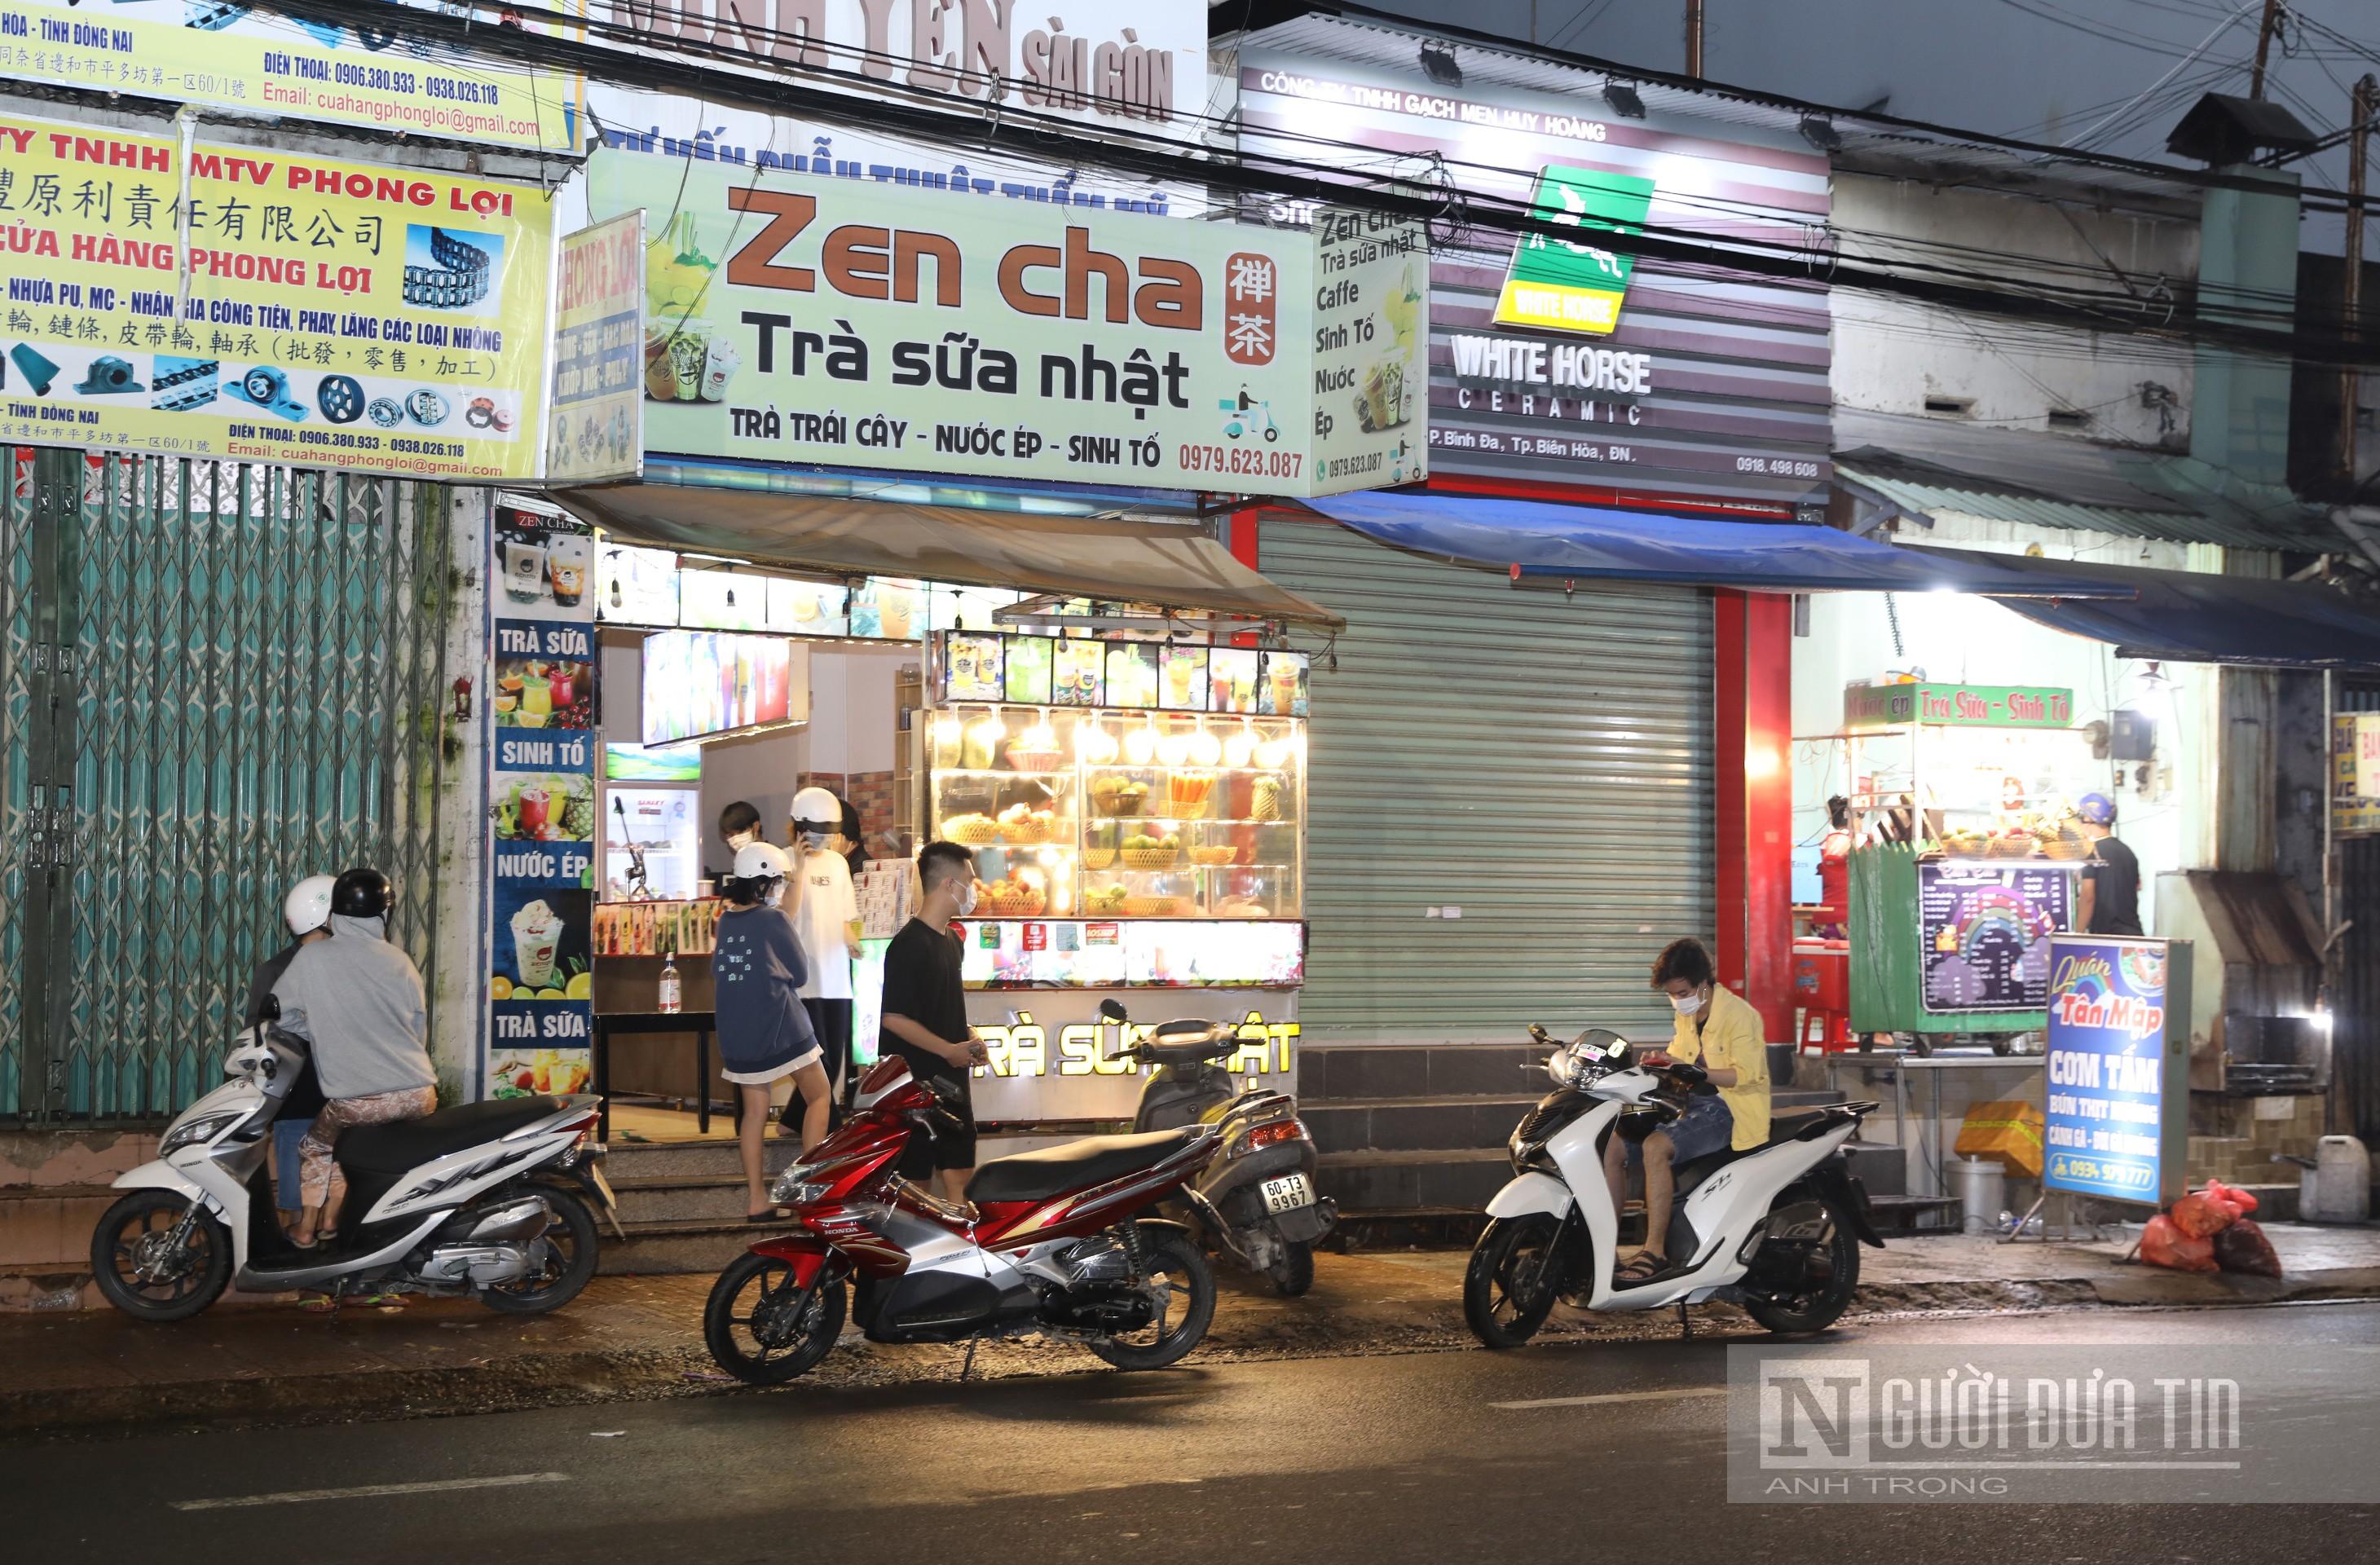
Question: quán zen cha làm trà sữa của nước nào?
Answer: của nước nhật